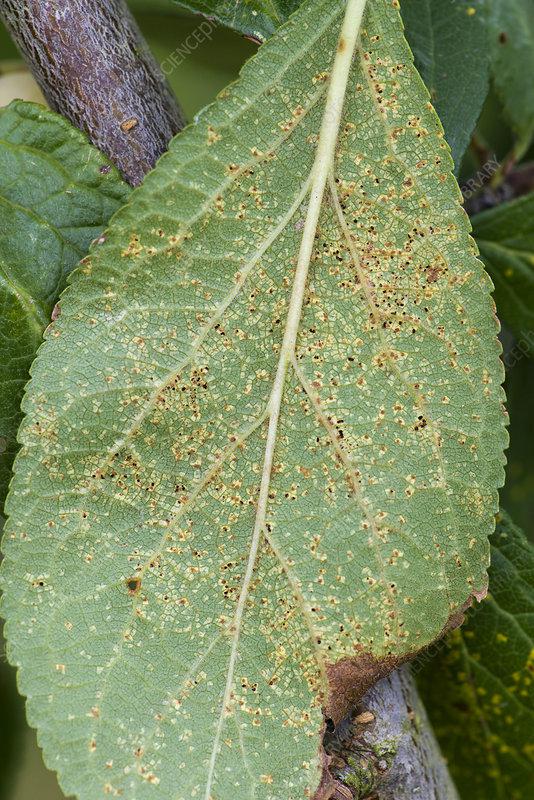
Plant: Plum
Disease: plum rust